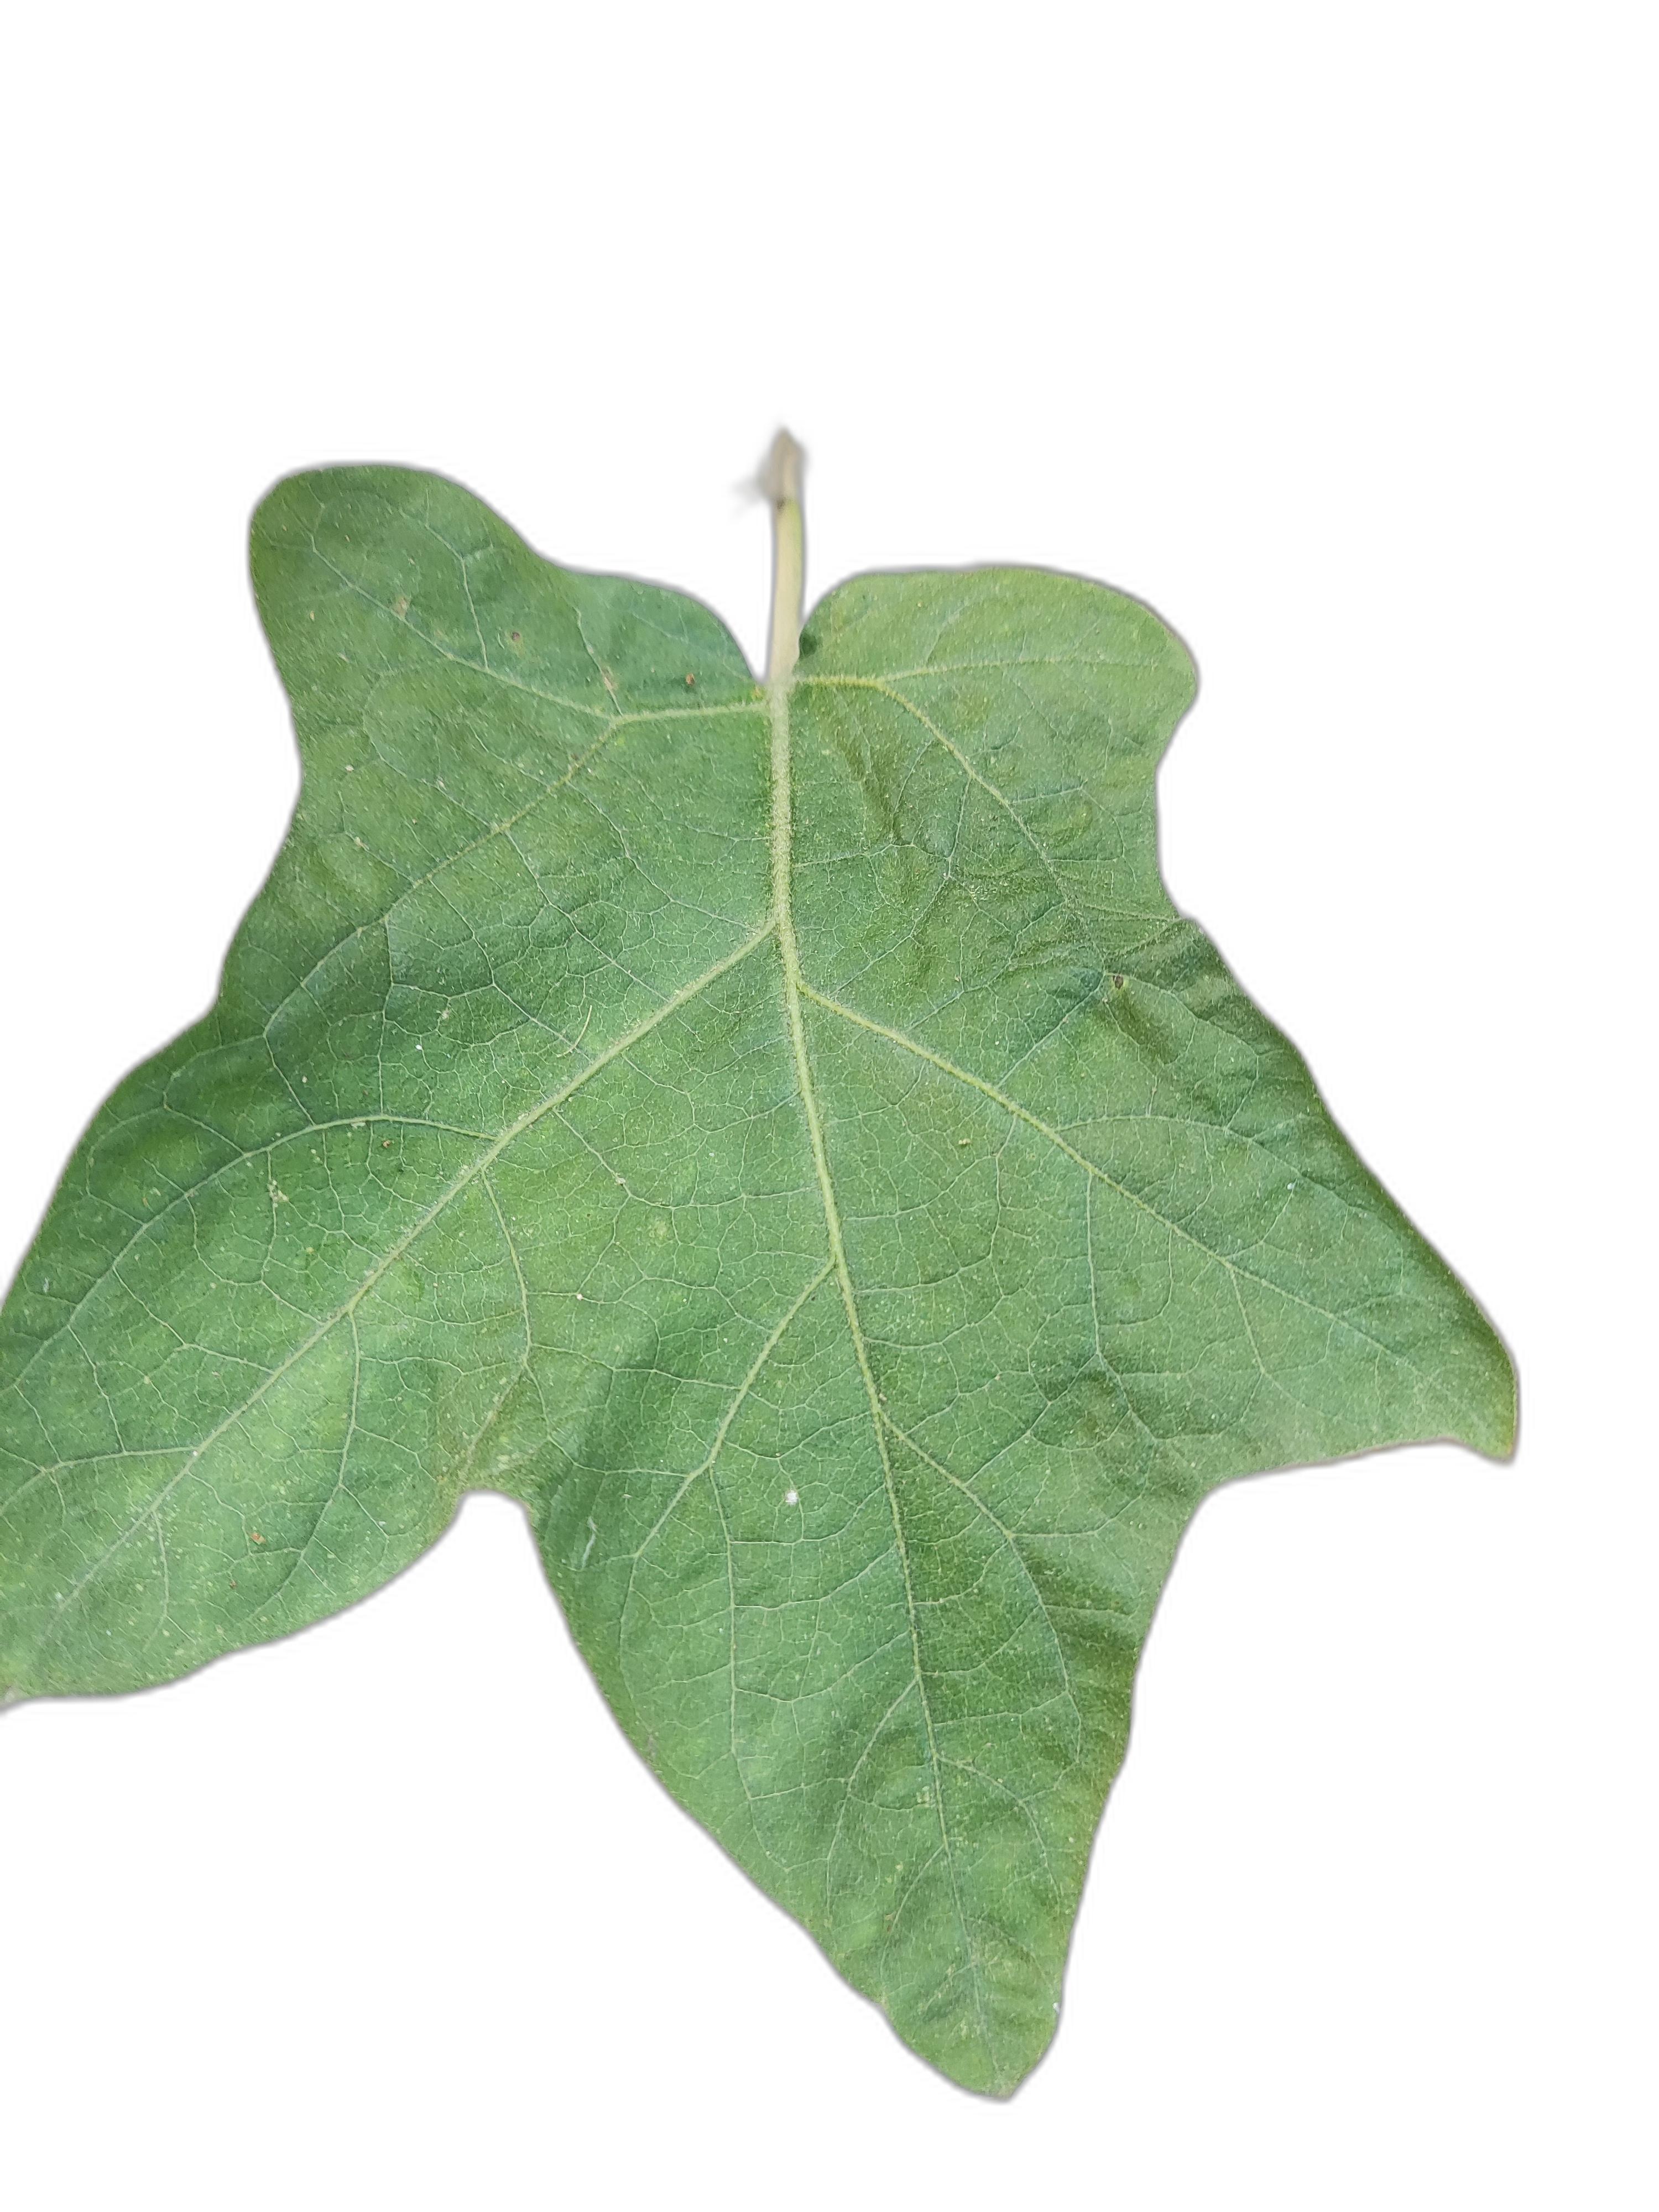
Label: Healthy Leaf